Constantine XI Palaiologos

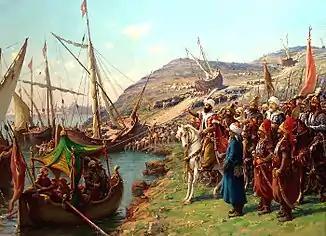
Modern painting of the Ottoman fleet being transported over land to the Golden Horn, by Fausto Zonaro (1903)

Constantine tried to hold numerous discussions with the anti-unionists in the capital, who had organized themselves as a "synaxis" to oppose Patriarch Gregory III's authority, on account of him being a unionist. Constantine was not a fanatical unionist and merely viewed the Union of the Churches as necessary for the empire's survival. The unionists found this argument to be baseless and materialistic, believing that help would be more likely to come through trust in God than a western crusading campaign.